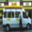
Label: bus